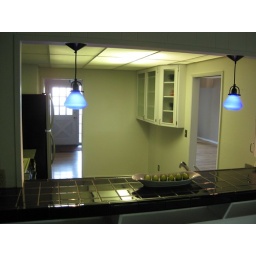
2 bedroom 1 bathroom house with a cool yeard near Sunset Highschool in Portland Oregon